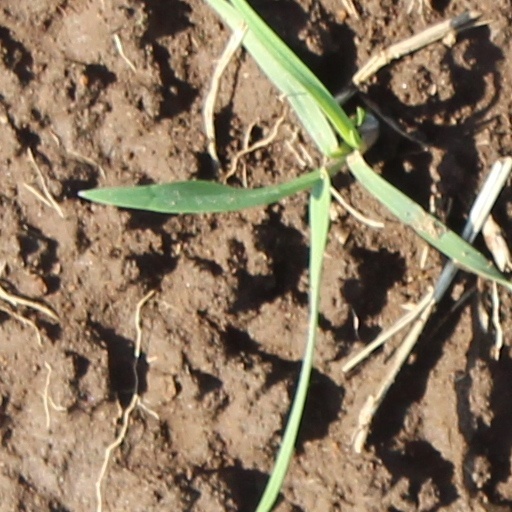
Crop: wheat